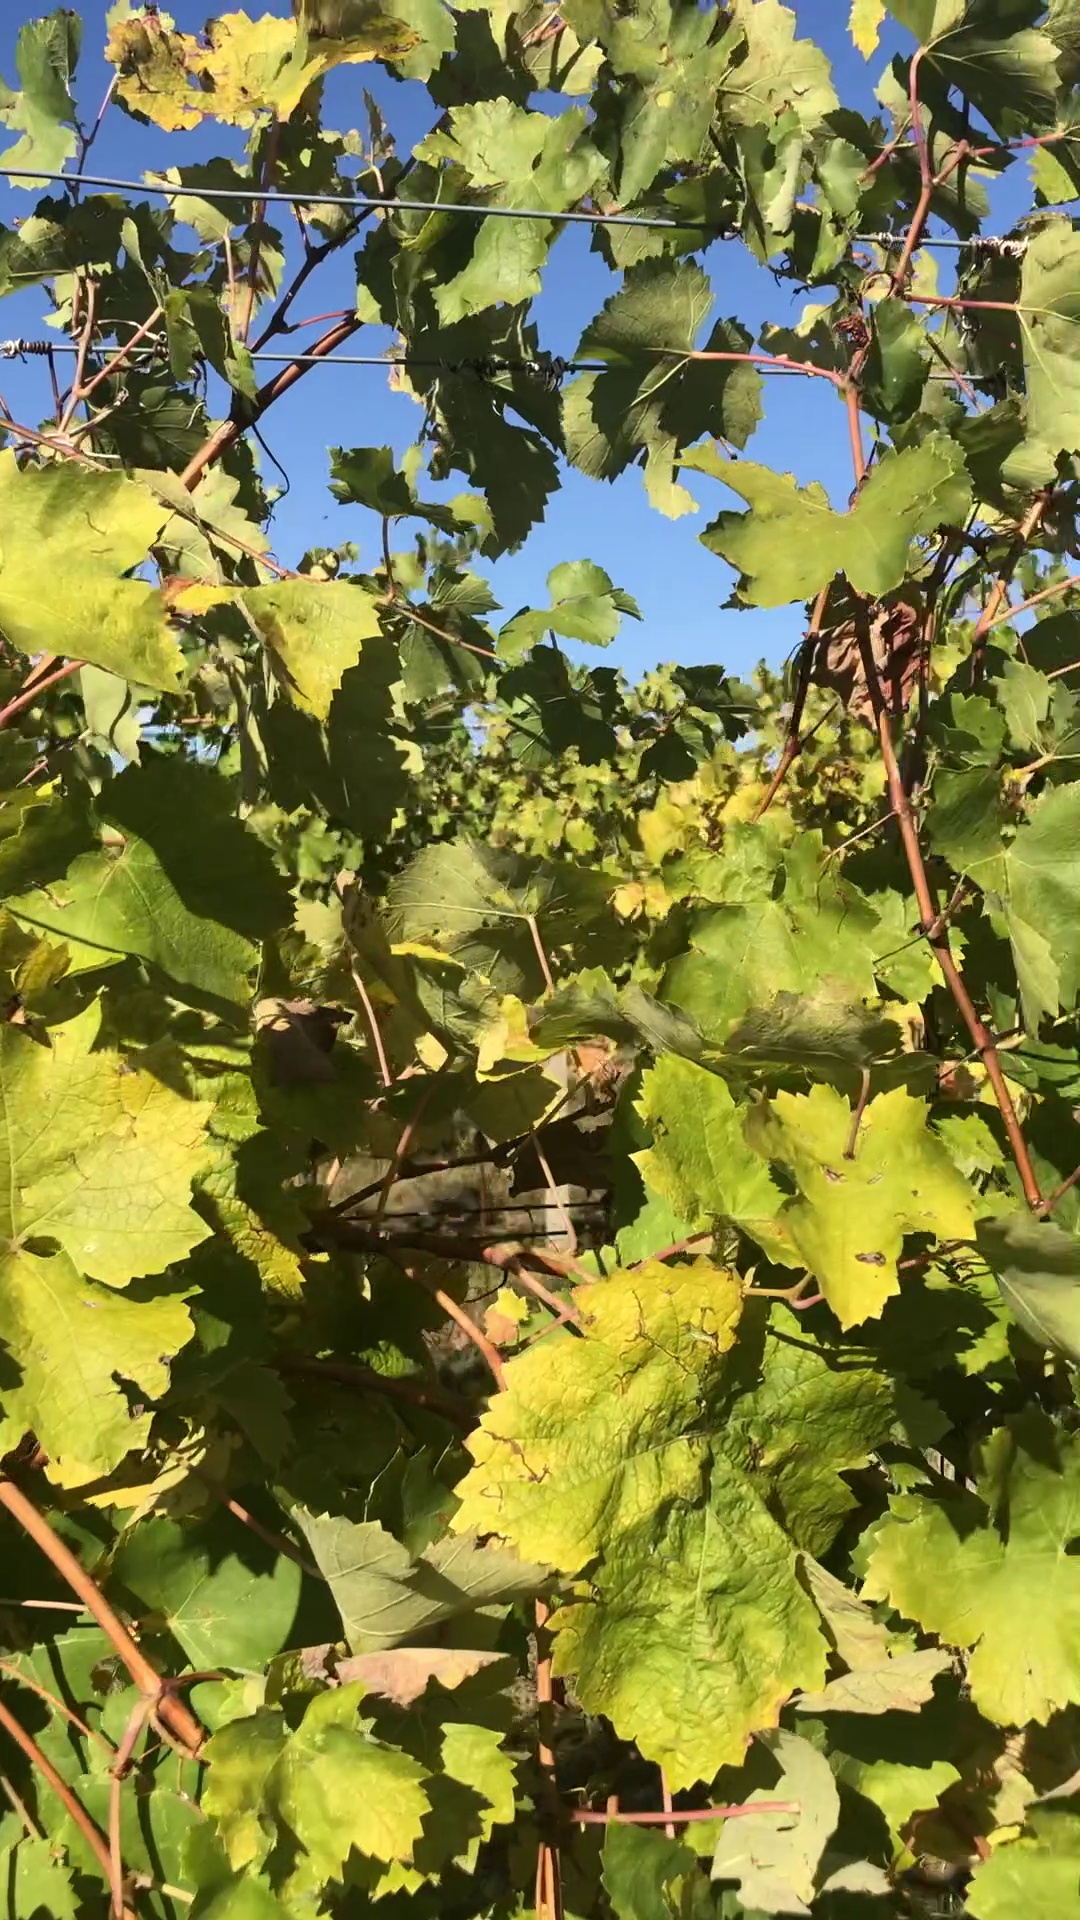
Label: healthy